K2 Leisure Centre

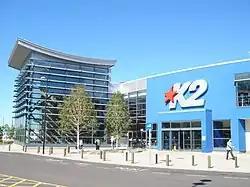
K2 is named after the second highest mountain in the world

K2 is a sports and leisure facility covering just over in Pease Pottage Hill Crawley, UK.